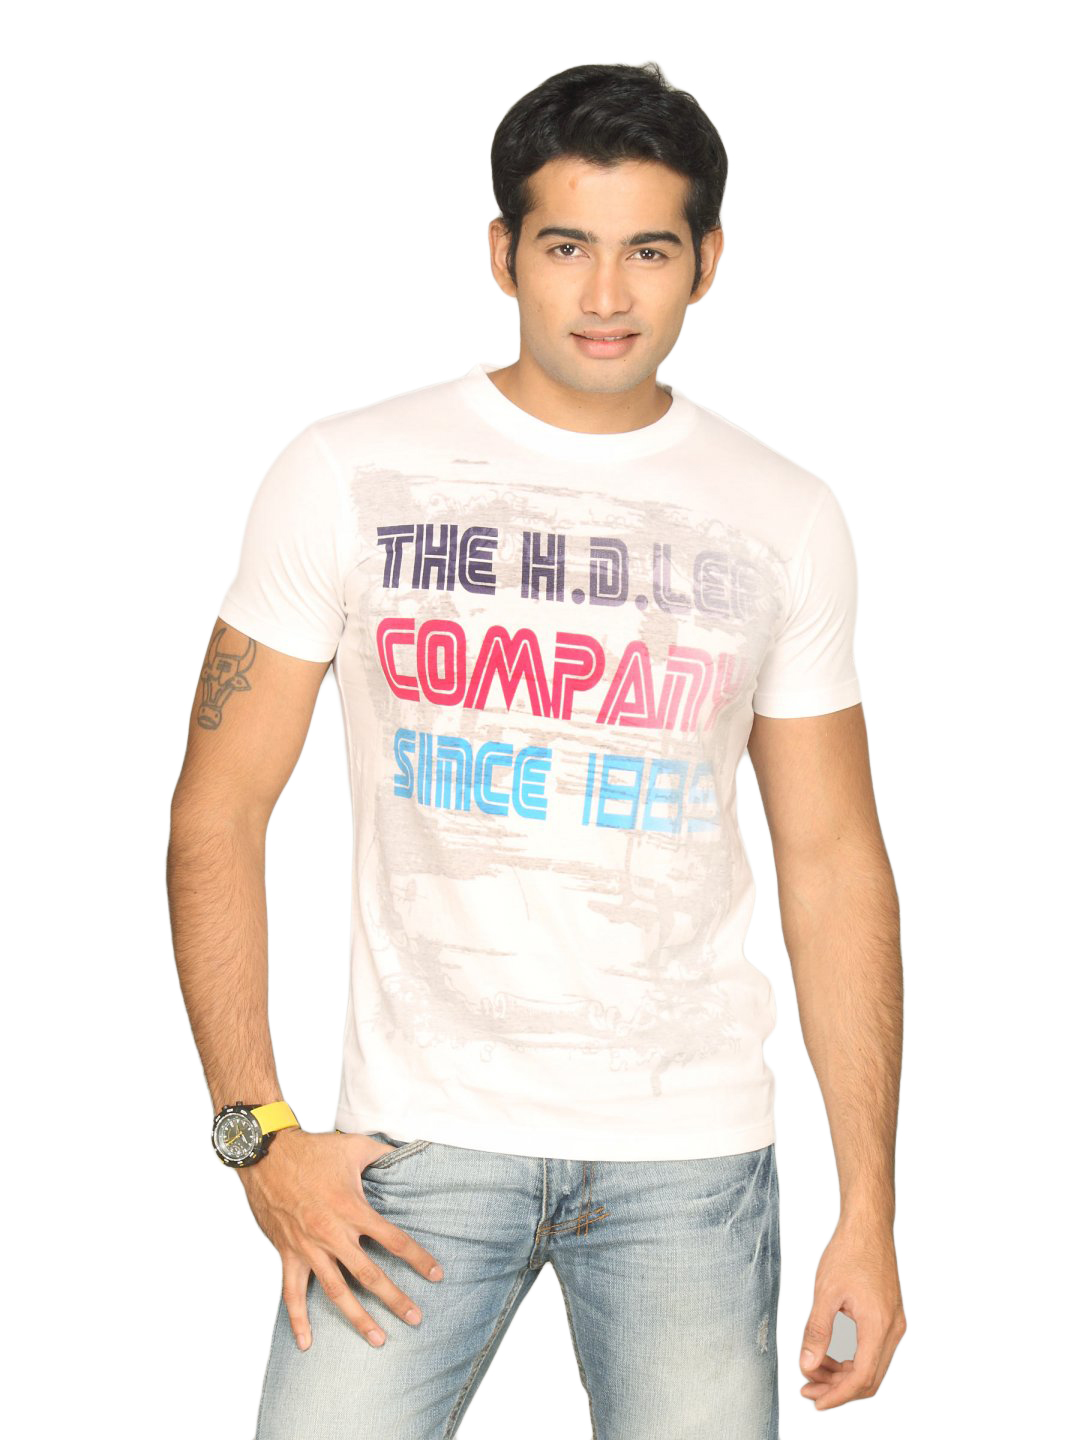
Lee Men's Hentry White T-shirt
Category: Apparel / Topwear / Tshirts
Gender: Men
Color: White
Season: Summer 2011
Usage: Casual